Waisenhaus Zürich

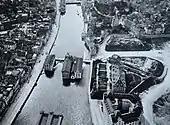
Limmatquai and Lindenhof-Sihlbühl area, "Gmüessbrügg" on the upper side, and the "Waisenhaus" on the Limmat shore in the foreground. Aerial photography by Eduard Spelterini around 1909.

After the Reformation in Zurich, the city government took over the monastic buildings for new uses. To manage the income of the former convent, the former administration building was held as "Oetenbacheramt" housing the former wine cellar. In 1601 the building was extensively remodeled and equipped with stepped gables, and as police barracks, in 1872 the remains of wall paintings were discovered. After a renovation in 1735 the south facade was in 1776 redesigned with a simple baroque, and an additional ceiling was set up and a second floor. From 1799 to 1802 the church buildings were among others used as a military hospital. Already between 1637 and 1639, the ground floor was used as an orphanage in the north, in the west wing a prison was set up in the former dormitories of the nuns. In 1771 the orphans were held in the newly built orphanage in the former monastery's garden, and the north and west wings extensively needed to be rebuilt as a "penitentiary and workhouse", separating the prison from the new orphanage. The former orphanage today serves as the official "Stadthaus I" at the present "Waisenhausstrasse", meaning "orphanage" lane. When the remaining buildings of the Oetenbach nunnery were broken, the occasion was not used by the archaeologists to secure finds of the Oppidum Lindenhof. In 1903 the adjoint Oetenbachbollwerk bastion was broken as the last structure of the city's fortifications. The subsequent so-called "Gedecktes Brüggli" served as a pedestrian bridge, and was broken in 1953.